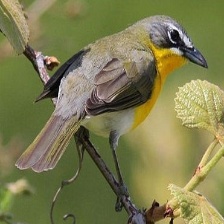
Species: YELLOW BREASTED CHAT
Scientific name: ICTERIA VIRENS